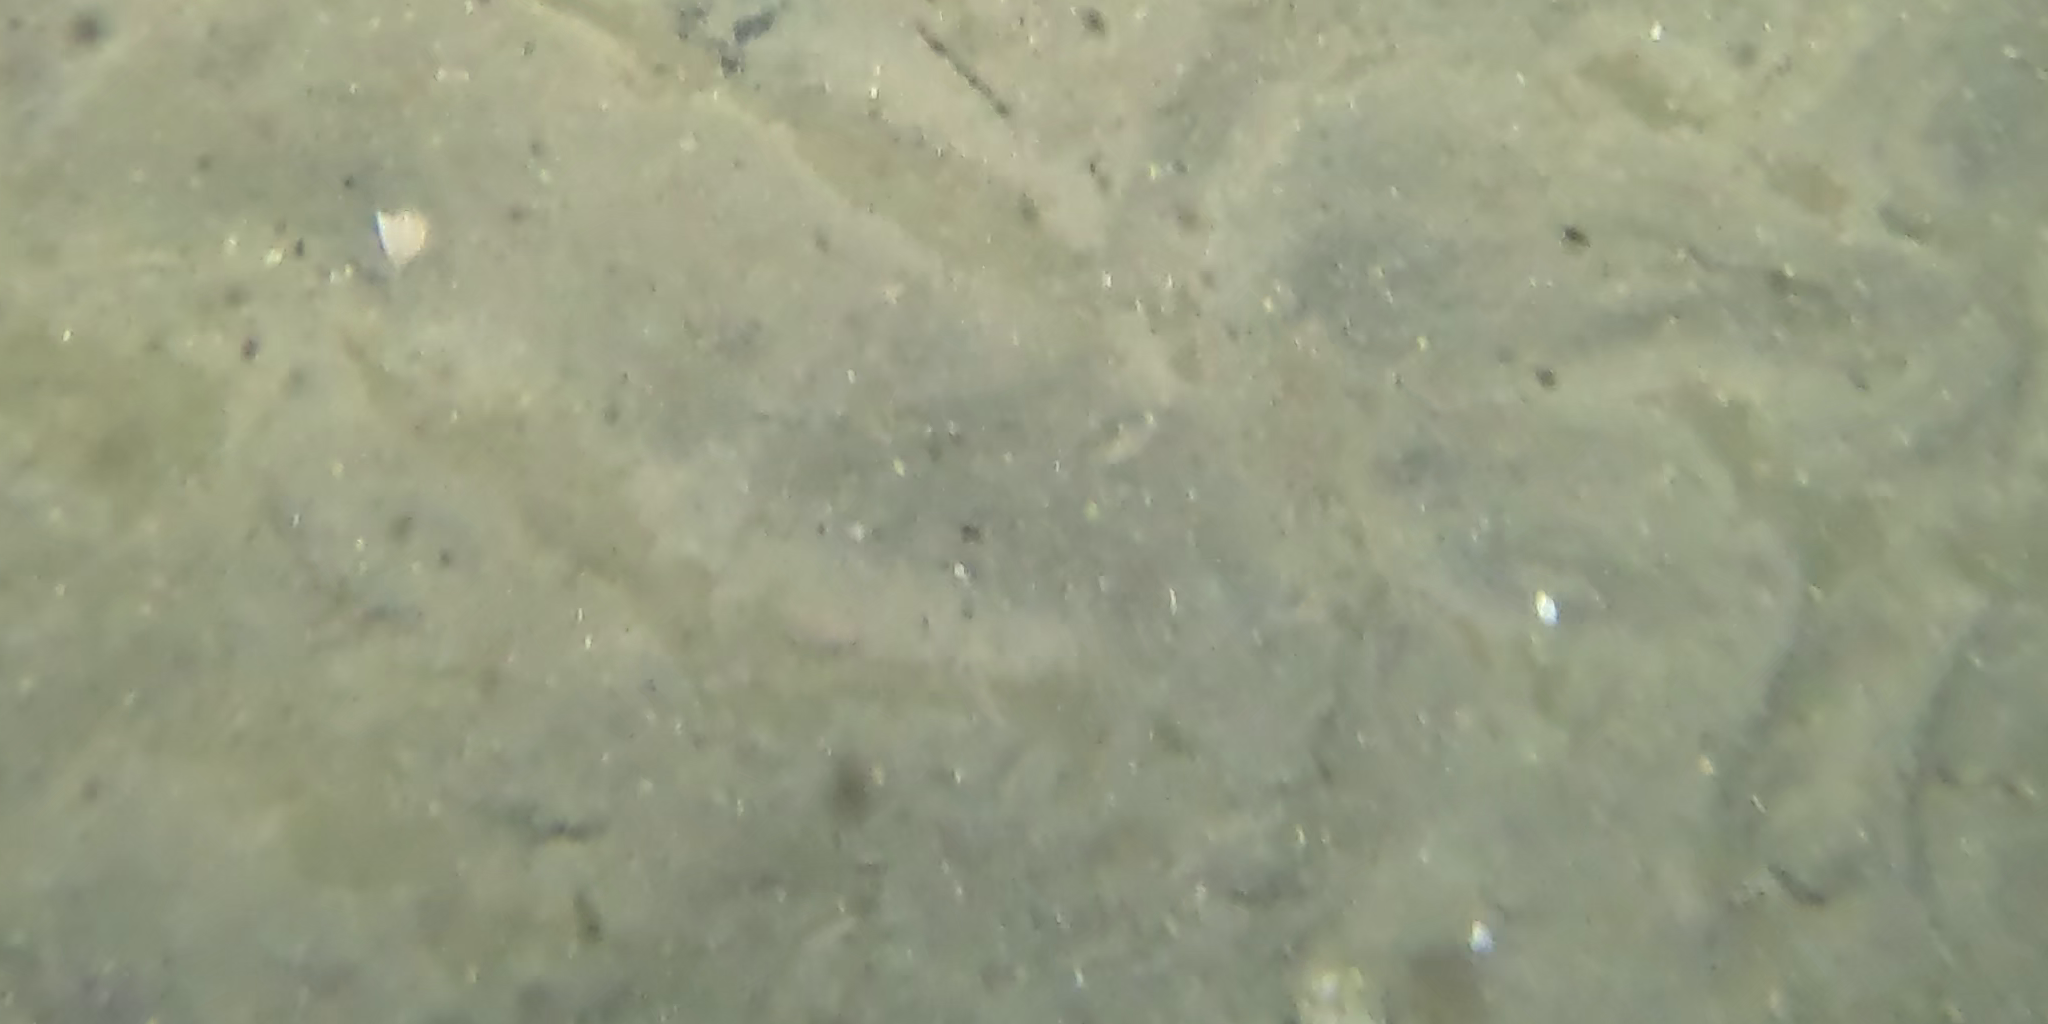
Seabed habitat: sand